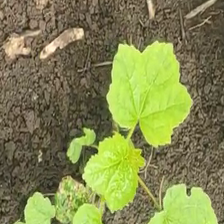
Weed species: Little_Mallow(Malva parviflora)